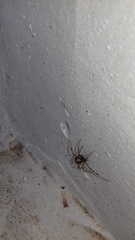
Species: Parasteatoda_tepidariorum